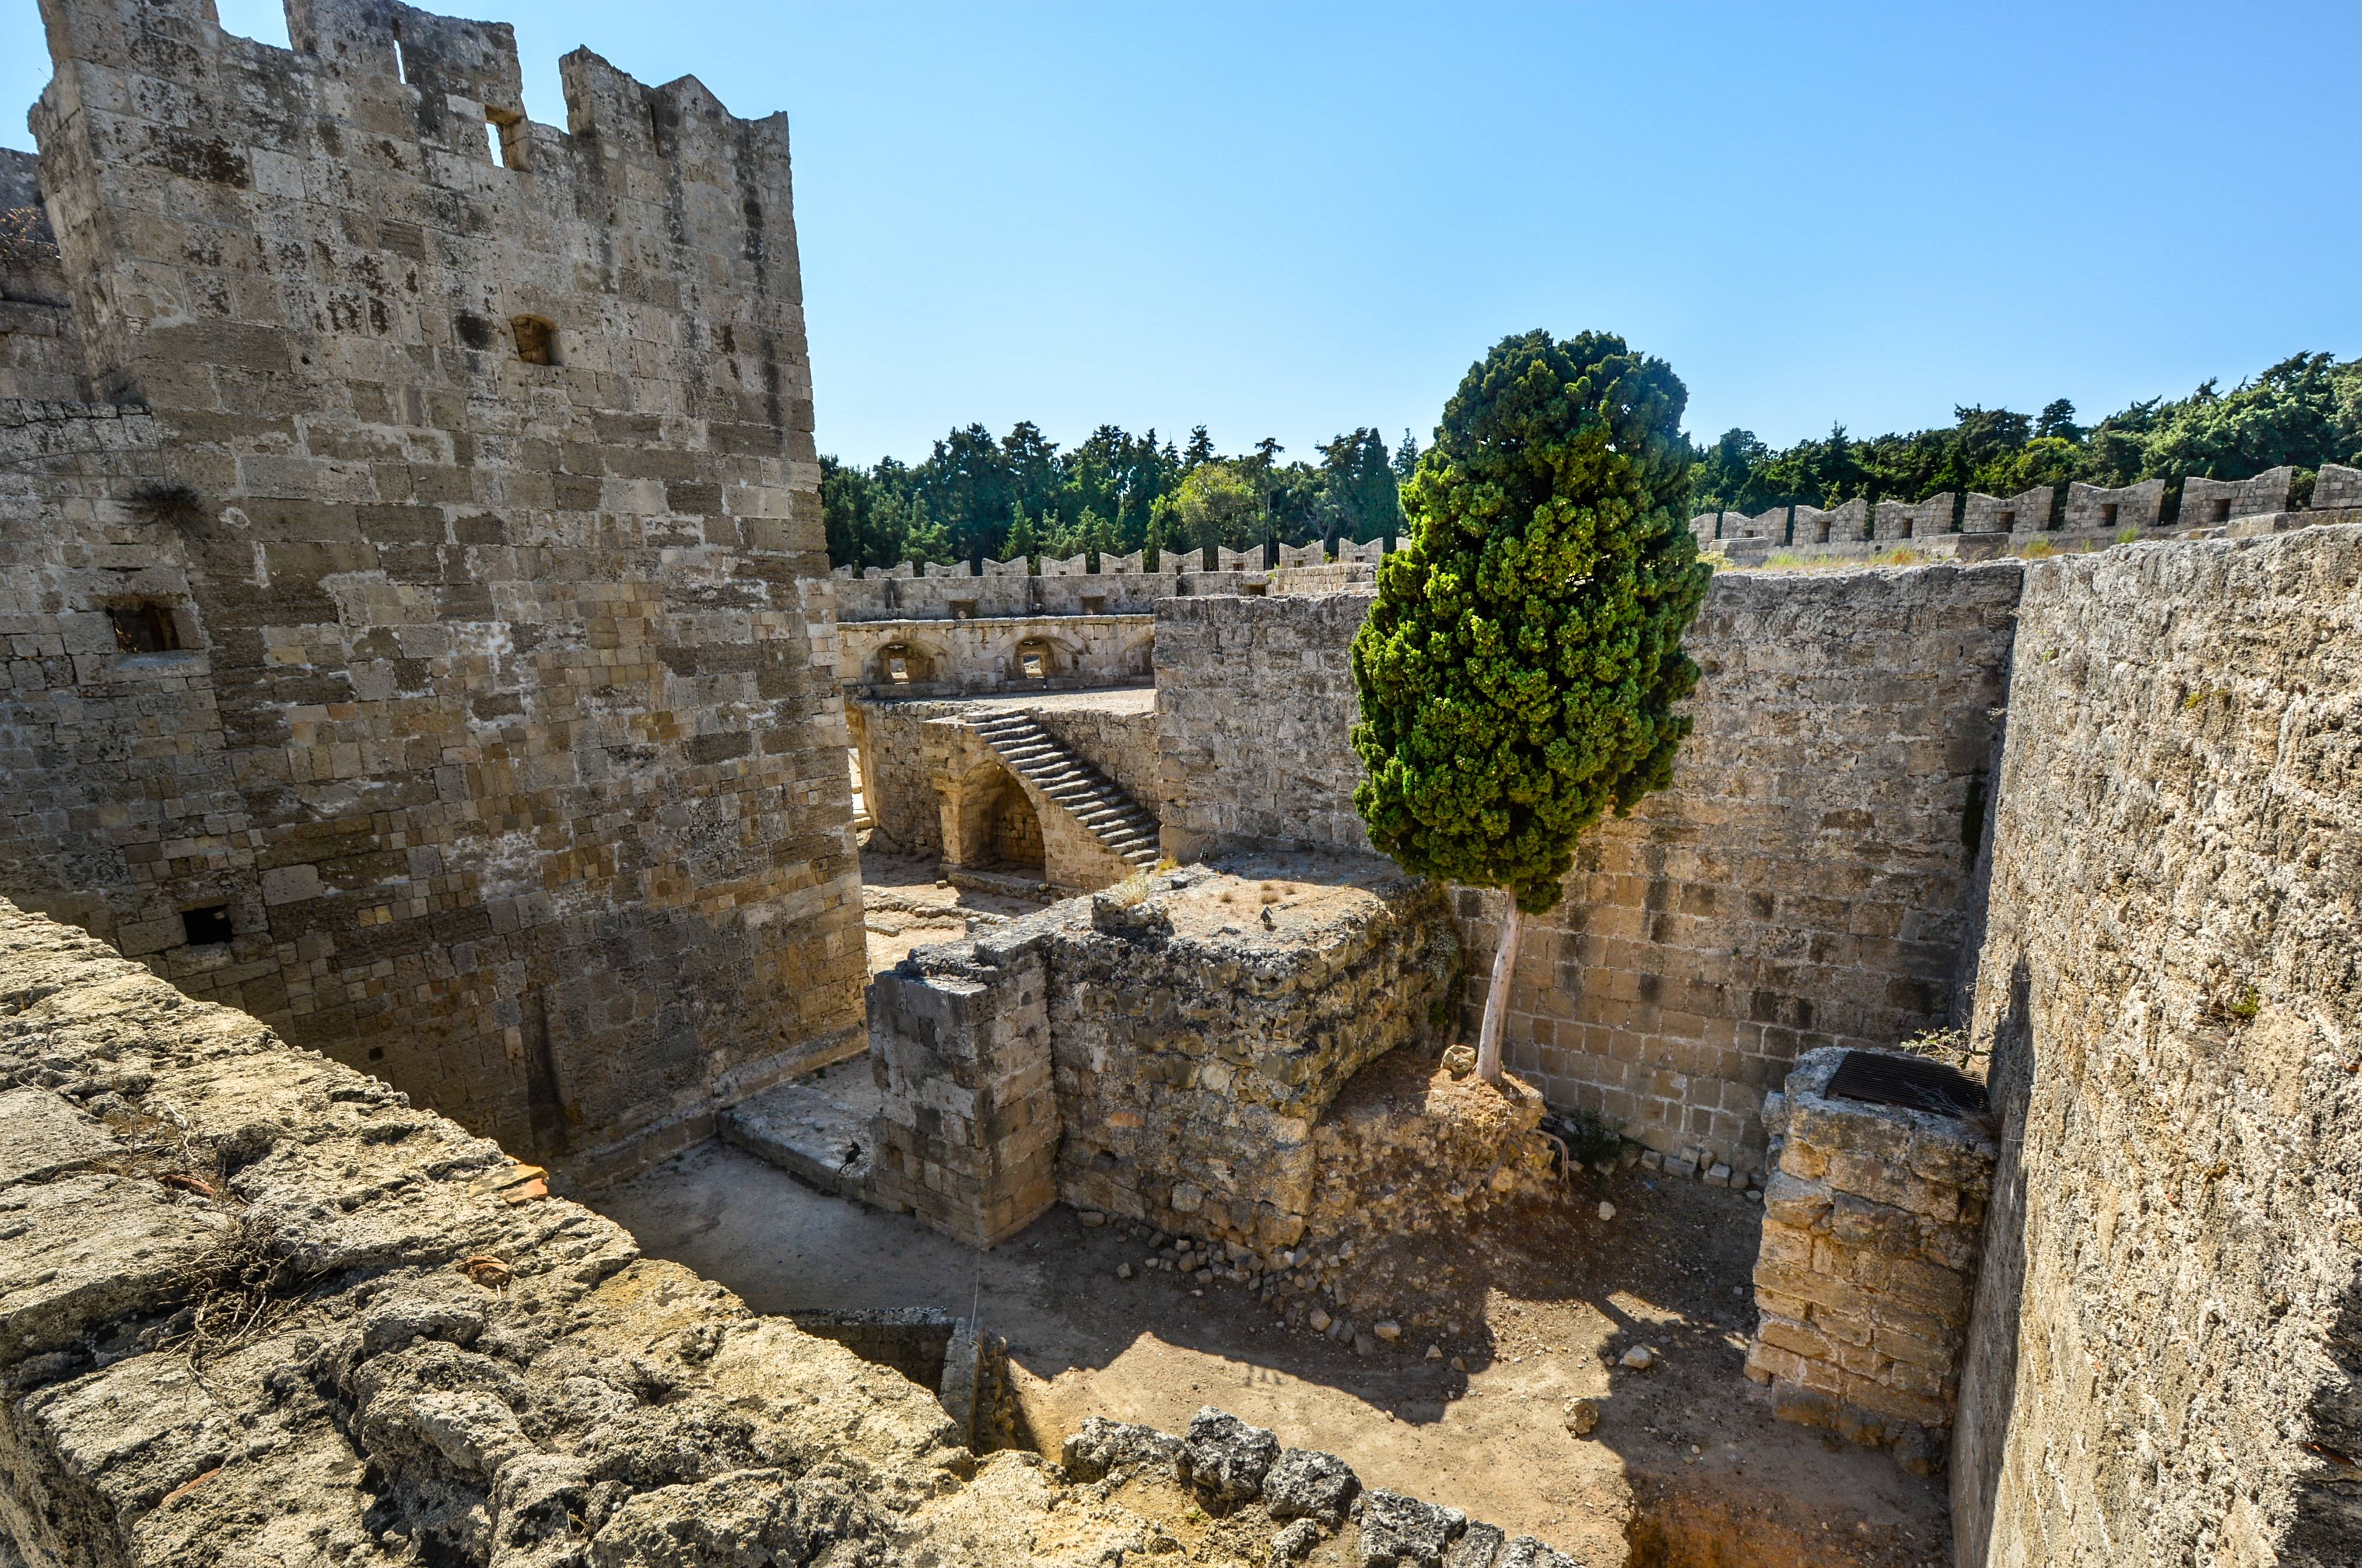
rock, building, chateau, wall, village, greek, mediterranean, cat, castle, fortification, terrain, temple, ruins, monastery, greece, history, fort, historical, middle ages, ancient rome, rhodes, archaeological site, ancient history, maya civilization